Cardiff City Blue Dragons

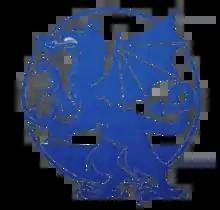
Logo of the Cardiff City Blue Dragons

Cardiff City Blue Dragons were a rugby league team formed in 1981. Their home ground was initially Ninian Park, which was also used by Cardiff City F.C. The club spent three seasons in Cardiff before relocating to Bridgend in 1984 as the Bridgend Blue Dragons, and were finally wound up in 1986. The team colours were royal blue shirts with a yellow and white vee. The shorts and socks were also blue.